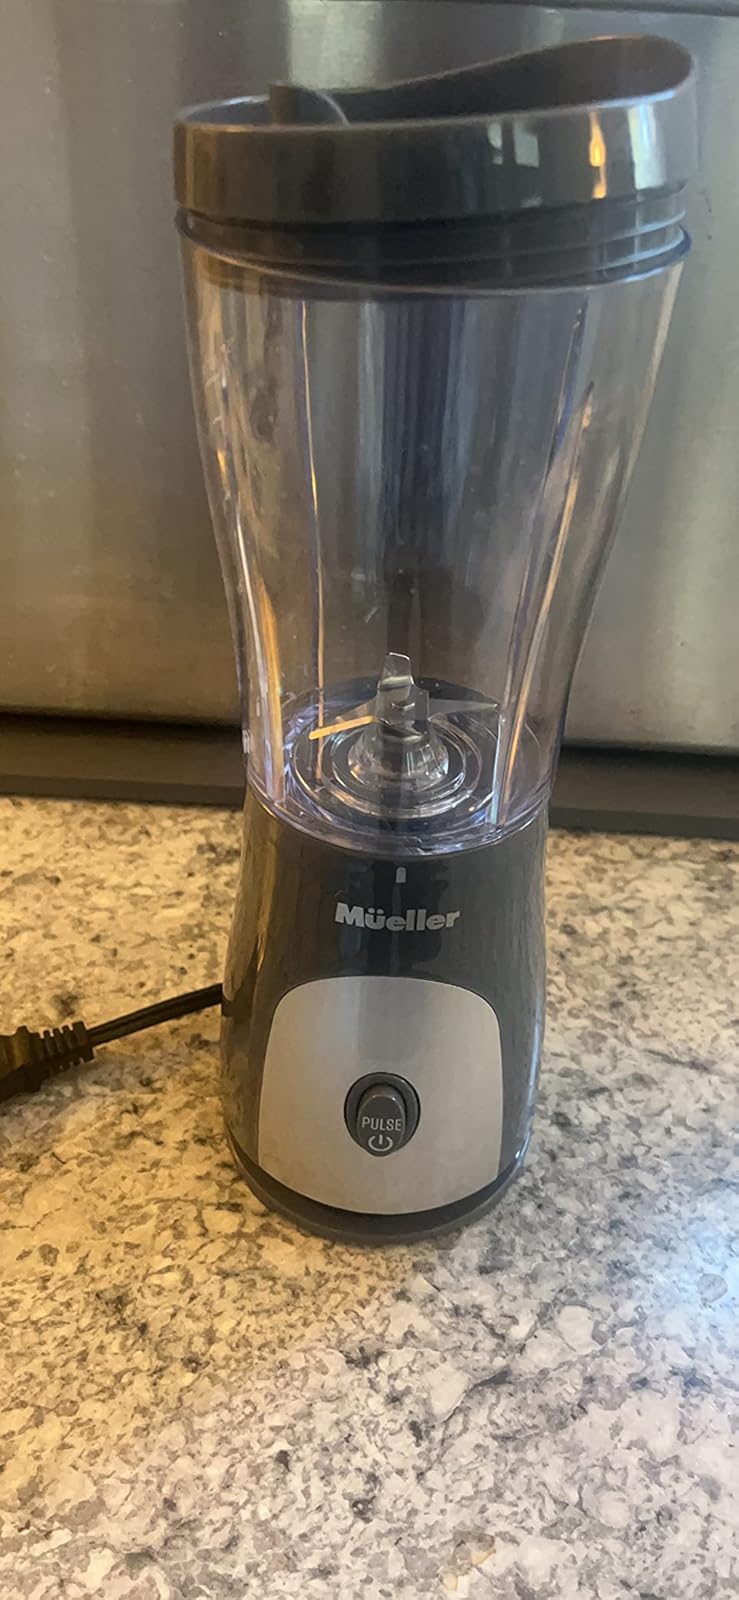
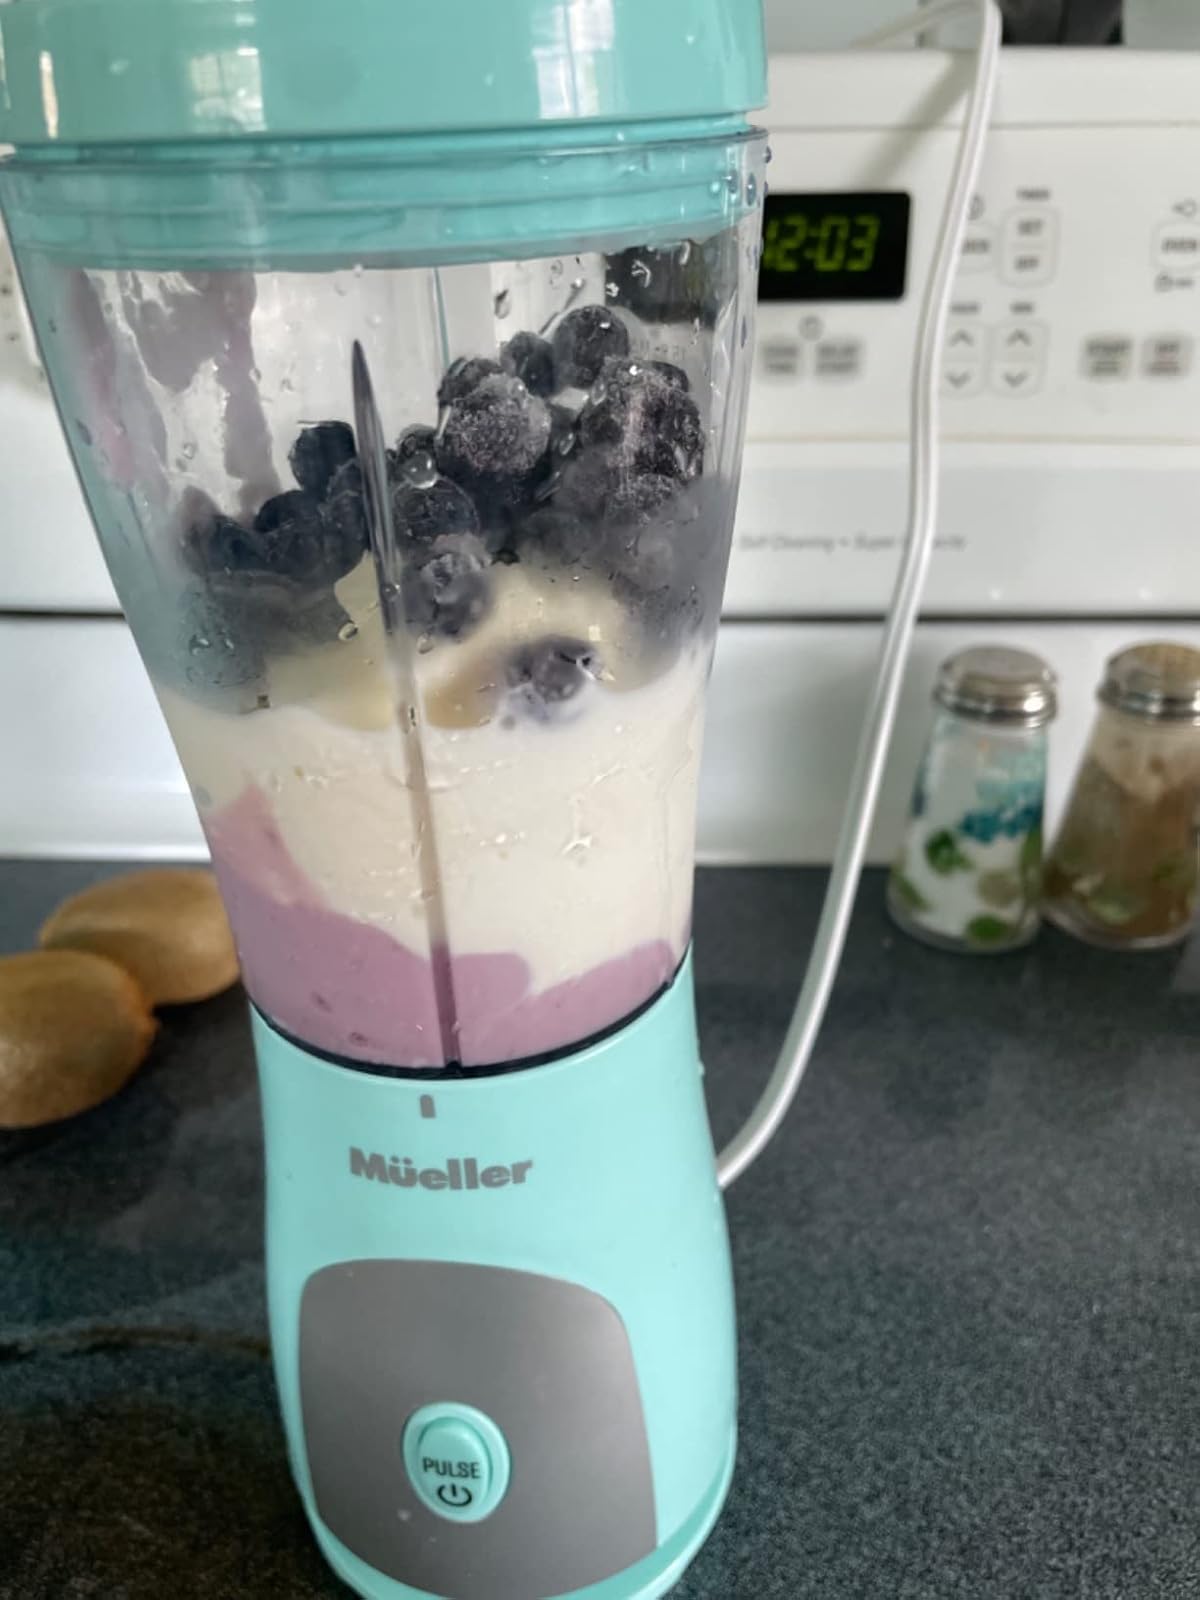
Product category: items_blender
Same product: no